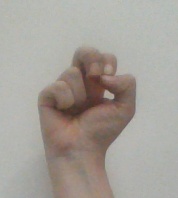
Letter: gaaf